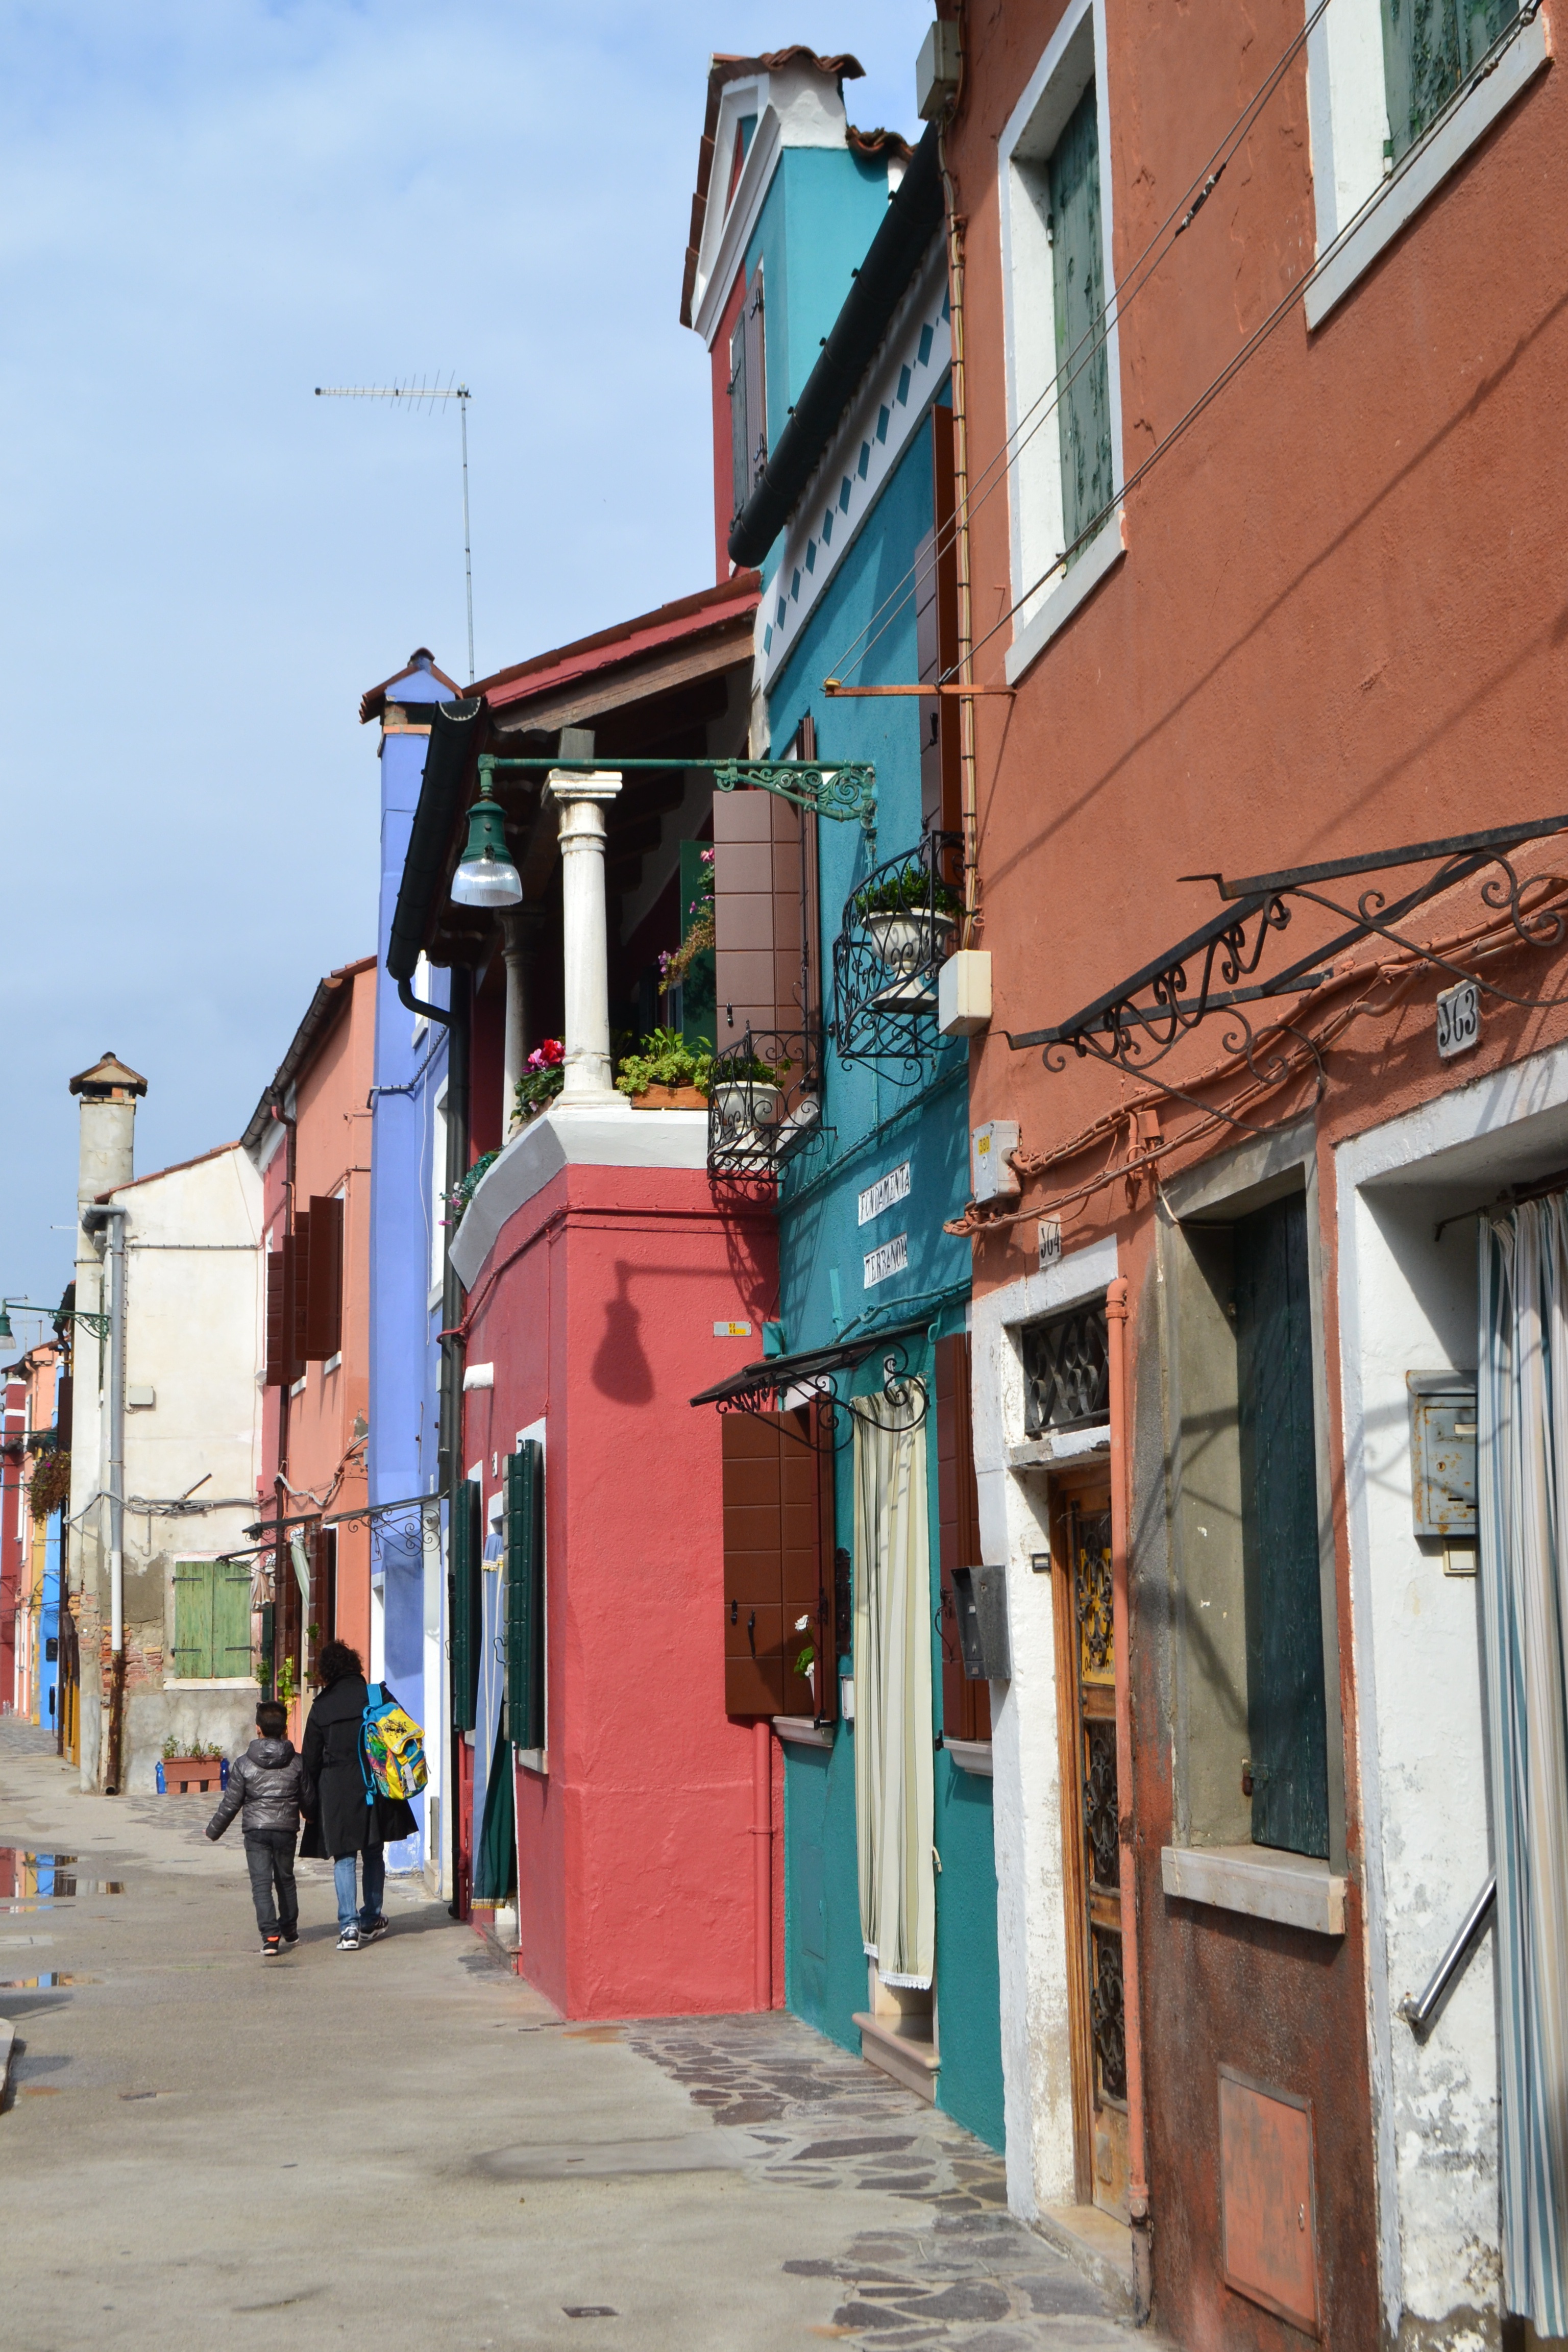
road, street, house, town, alley, city, downtown, village, color, italy, facade, venice, door, colors, shutters, windows, infrastructure, houses, wharf, burano, neighbourhood, passers, burano island, colorful houses, urban area, residential area, human settlement